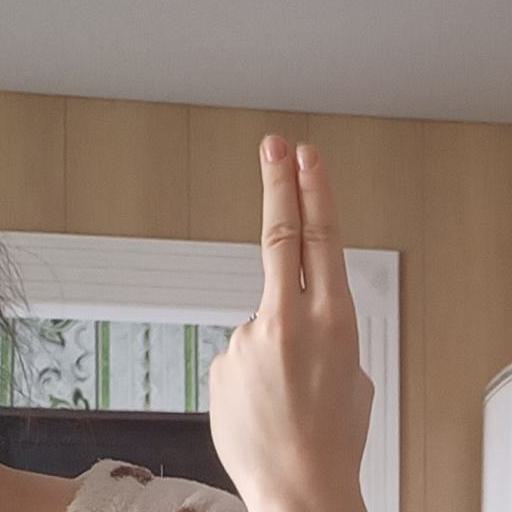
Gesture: two_up_inverted